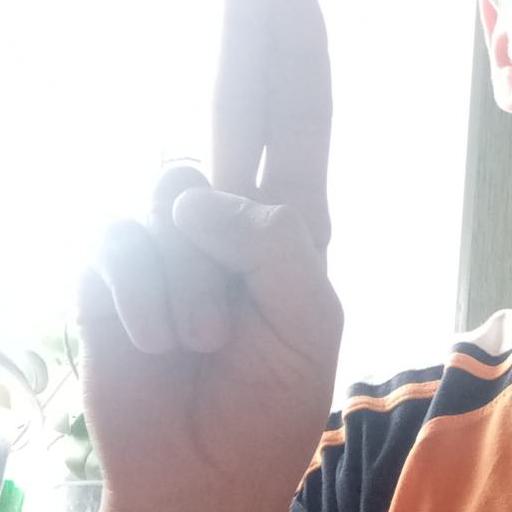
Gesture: two_up